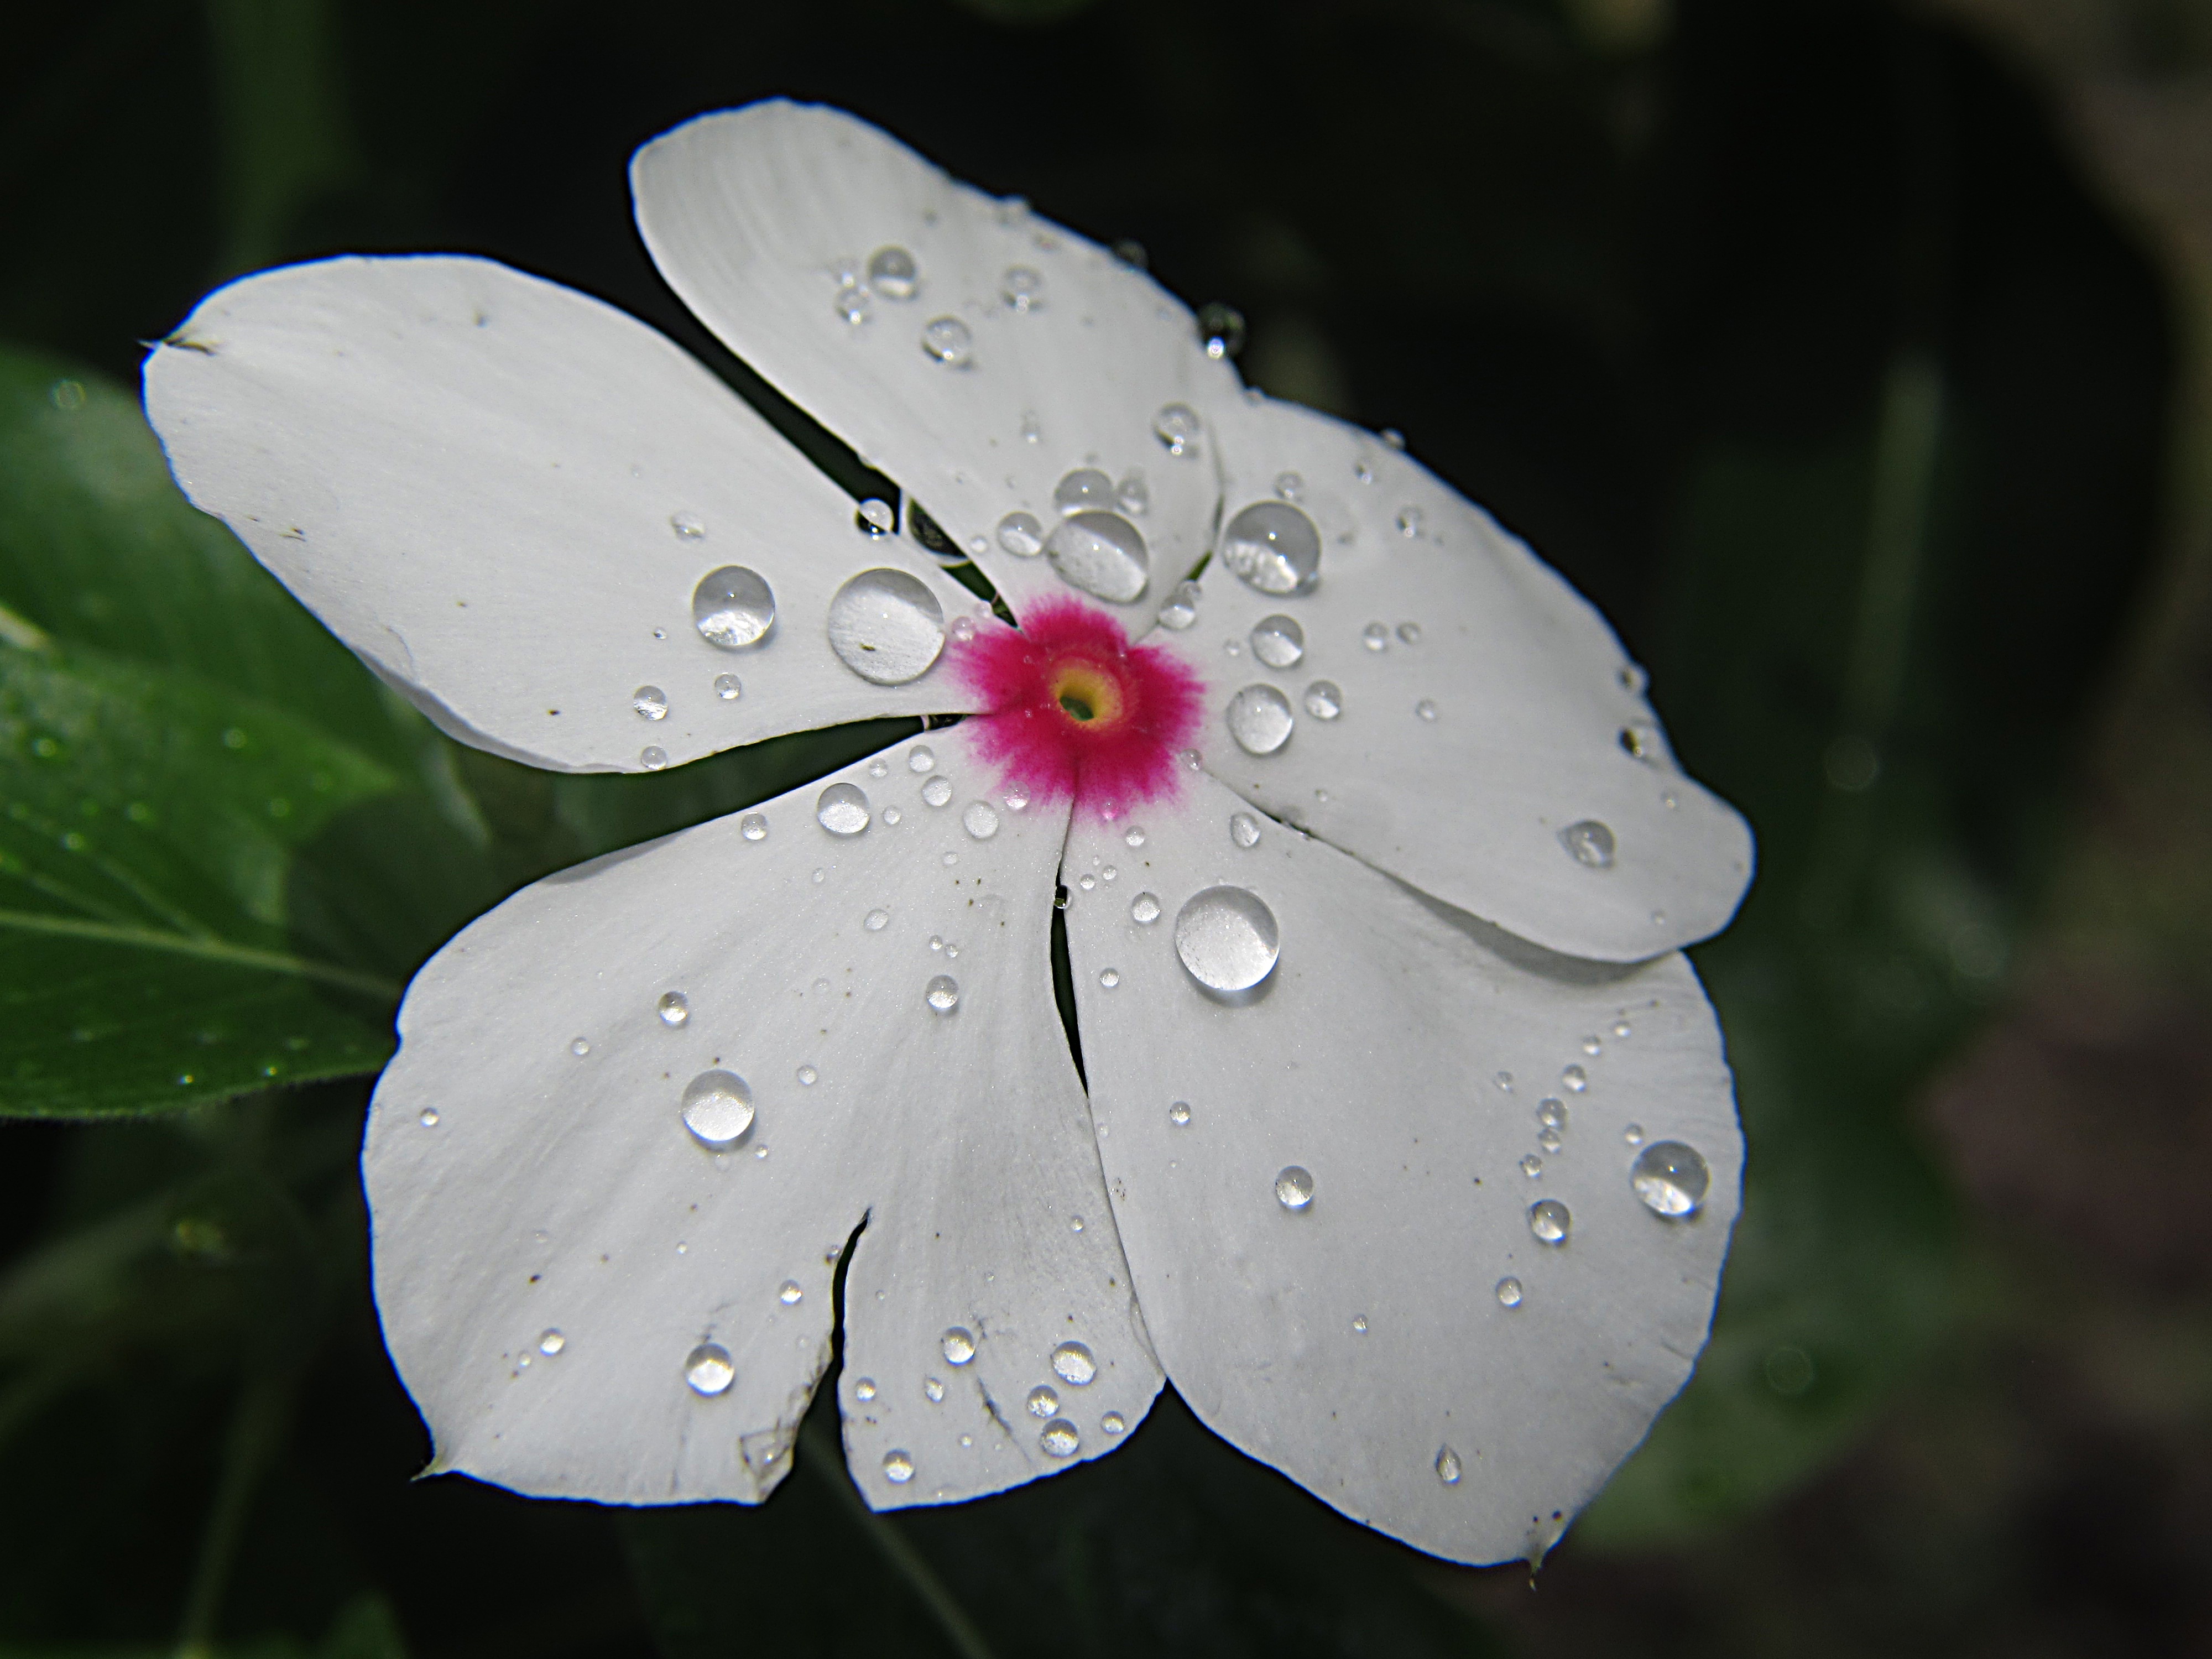
nature, outdoor, blossom, dew, plant, white, photography, leaf, flower, petal, bloom, floral, botany, flora, wildflower, close up, droplets, moisture, macro photography, plant stem